Takamatsu Art Museum

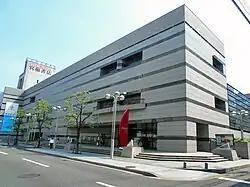

The opened in Takamatsu, Kagawa Prefecture, Japan, in 1988. The collection, totalling over 1,700 works, has three principal strands: post-war Japanese art, modern and contemporary world art, and the arts and crafts of Kagawa Prefecture. The Museum's predecessor institution, , opened in Ritsurin Garden in 1949.